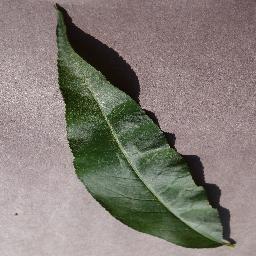
Label: Peach___healthy